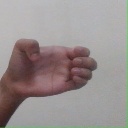
अक्षर: ख